Nong Khai railway station

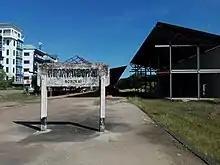
Former Talat Nong Khai railway station

Originally, Nong Khai railway station opened at the location of the present-day Na Tha railway station as part of the Northeastern Line –Na Tha section on September 13, 1955. In July 1958, the line extended to near the Mekong River and the terminus station there was then the Nong Khai railway station, and the old was renamed Na Tha railway station. The station by the river acted as "Nong Khai" railway station for about 42 years, until the newer and present-day opened in May 2000 as "Nong Khai railway station" before "Nong Khai Mai railway station". The station by the river was renamed to "Talat Nong Khai" and closed down in 2008.